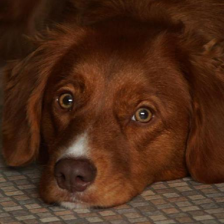
Label: animals